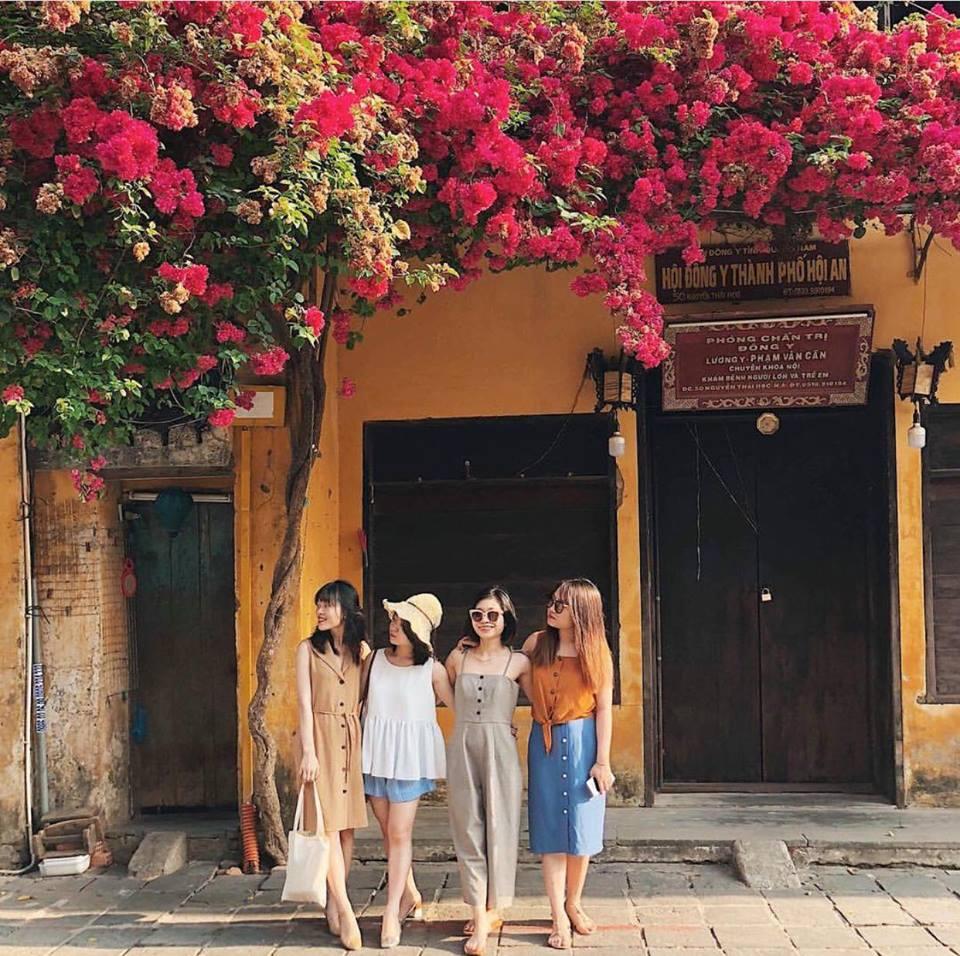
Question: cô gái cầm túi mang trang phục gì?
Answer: cô gái cầm túi mang đầm màu kem